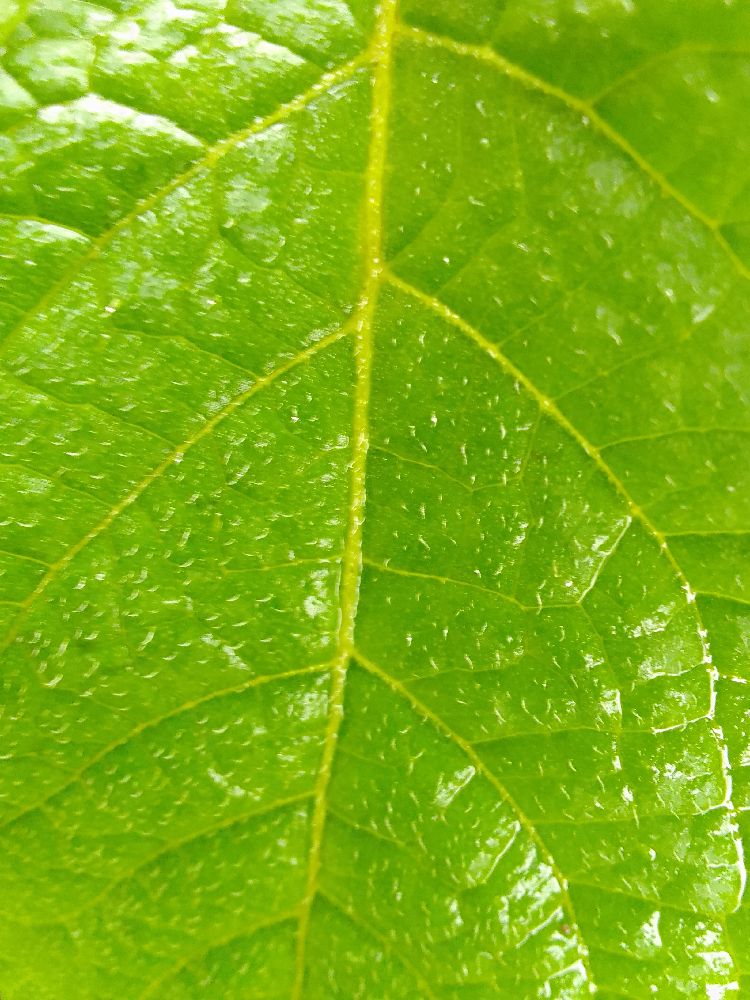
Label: Healthy